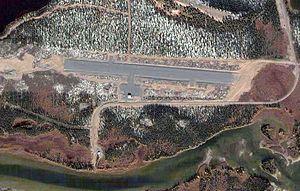
Natuashish est, avec Sheshatshiu, une de 2 communautés innues de Labrador, à la province canadienne de Terre-Neuve-et-Labrador.